Pike Place Market

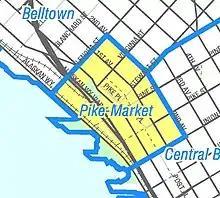
"Pike-Market" neighborhood as represented in the City Clerk's "Seattle Neighborhood Atlas". The heavy line on the map labeled "Alaskan Way Viaduct" was part of Washington State Route 99 (SR 99) prior to the viaduct's demolition in 2019. The unlabeled street inland from SR 99 as it passes the market is Western Avenue.

The Market is located roughly in the northwest corner of Seattle's central business district. To its north is Belltown. To its southwest are the central waterfront and Elliott Bay. Boundaries are diagonal to the compass since the street grid is roughly parallel to the Elliott Bay shoreline.